Tupac: Resurrection

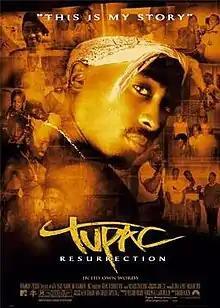
Theatrical release poster

Tupac: Resurrection is a 2003 American documentary film about the life and death of rapper Tupac Shakur. The film, directed by Lauren Lazin and released by Paramount Pictures, is narrated by Shakur himself.